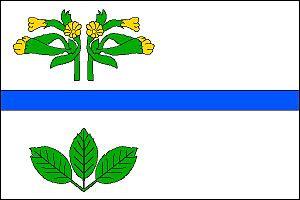
Bukovice est une commune du district de Brno-Campagne, dans la région de Moravie-du-Sud, en République tchèque. Sa population s'élevait à 75 habitants en 2017.